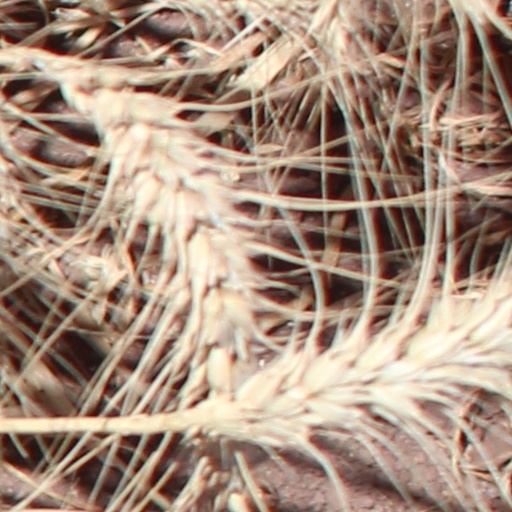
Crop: wheat